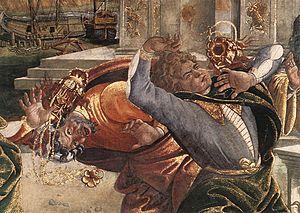
La Punition des rebelles est une fresque de Sandro Botticelli, datée des années 1481-1482, et située à la Chapelle Sixtine du Vatican.